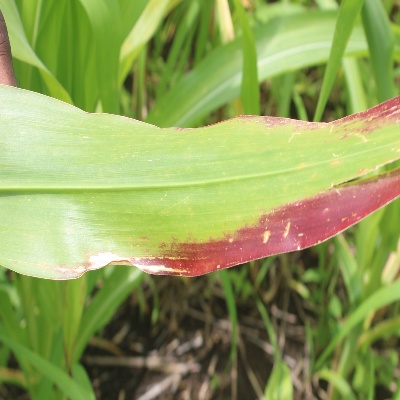
Crop: Maize
Condition: leaf blight